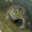
Label: frog